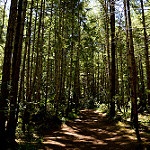
Scene: Outdoor